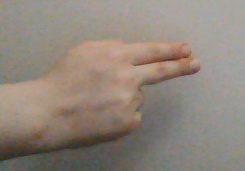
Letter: ain